Multivariate analysis of variance

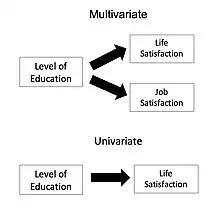
The image above depicts a visual comparison between multivariate analysis of variance (MANOVA) and univariate analysis of variance (ANOVA). In MANOVA, researchers are examining the group differences of a singular independent variable across multiple outcome variables, whereas in an ANOVA, researchers are examining the group differences of sometimes multiple independent variables on a singular outcome variable. In the provided example, the levels of the IV might include high school, college, and graduate school. The results of a MANOVA can tell us whether an individual who completed graduate school showed higher life AND job satisfaction than an individual who completed only high school or college. Results of an ANOVA can only tell us this information for life satisfaction. Analyzing group differences across multiple outcome variables often provides more accurate information as a pure relationship between only X and only Y rarely exists in nature.

In statistics, multivariate analysis of variance (MANOVA) is a procedure for comparing multivariate sample means. As a multivariate procedure, it is used when there are two or more dependent variables, and is often followed by significance tests involving individual dependent variables separately.